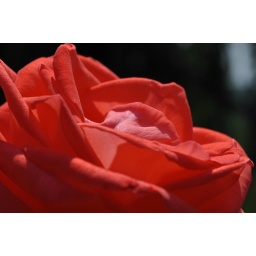
A big red rose with little water drops in the middle